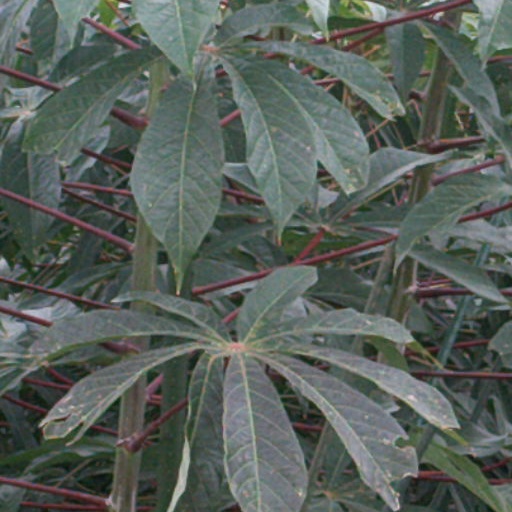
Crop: cassava